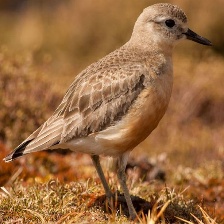
Species: INLAND DOTTEREL
Scientific name: CHARADRIUS AUSTRALIS